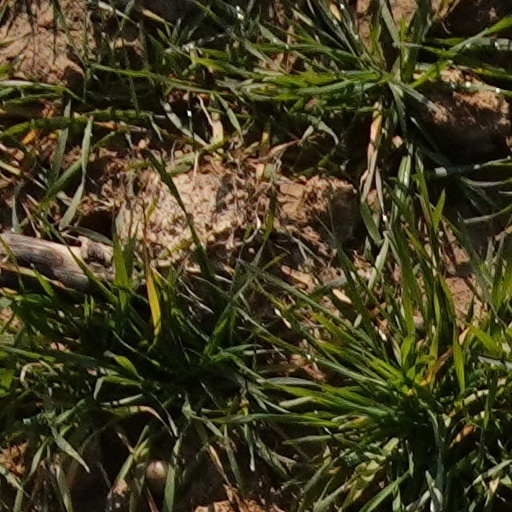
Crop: wheat